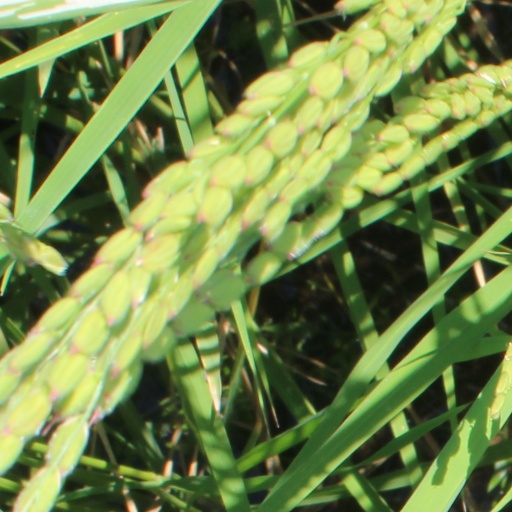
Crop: rice